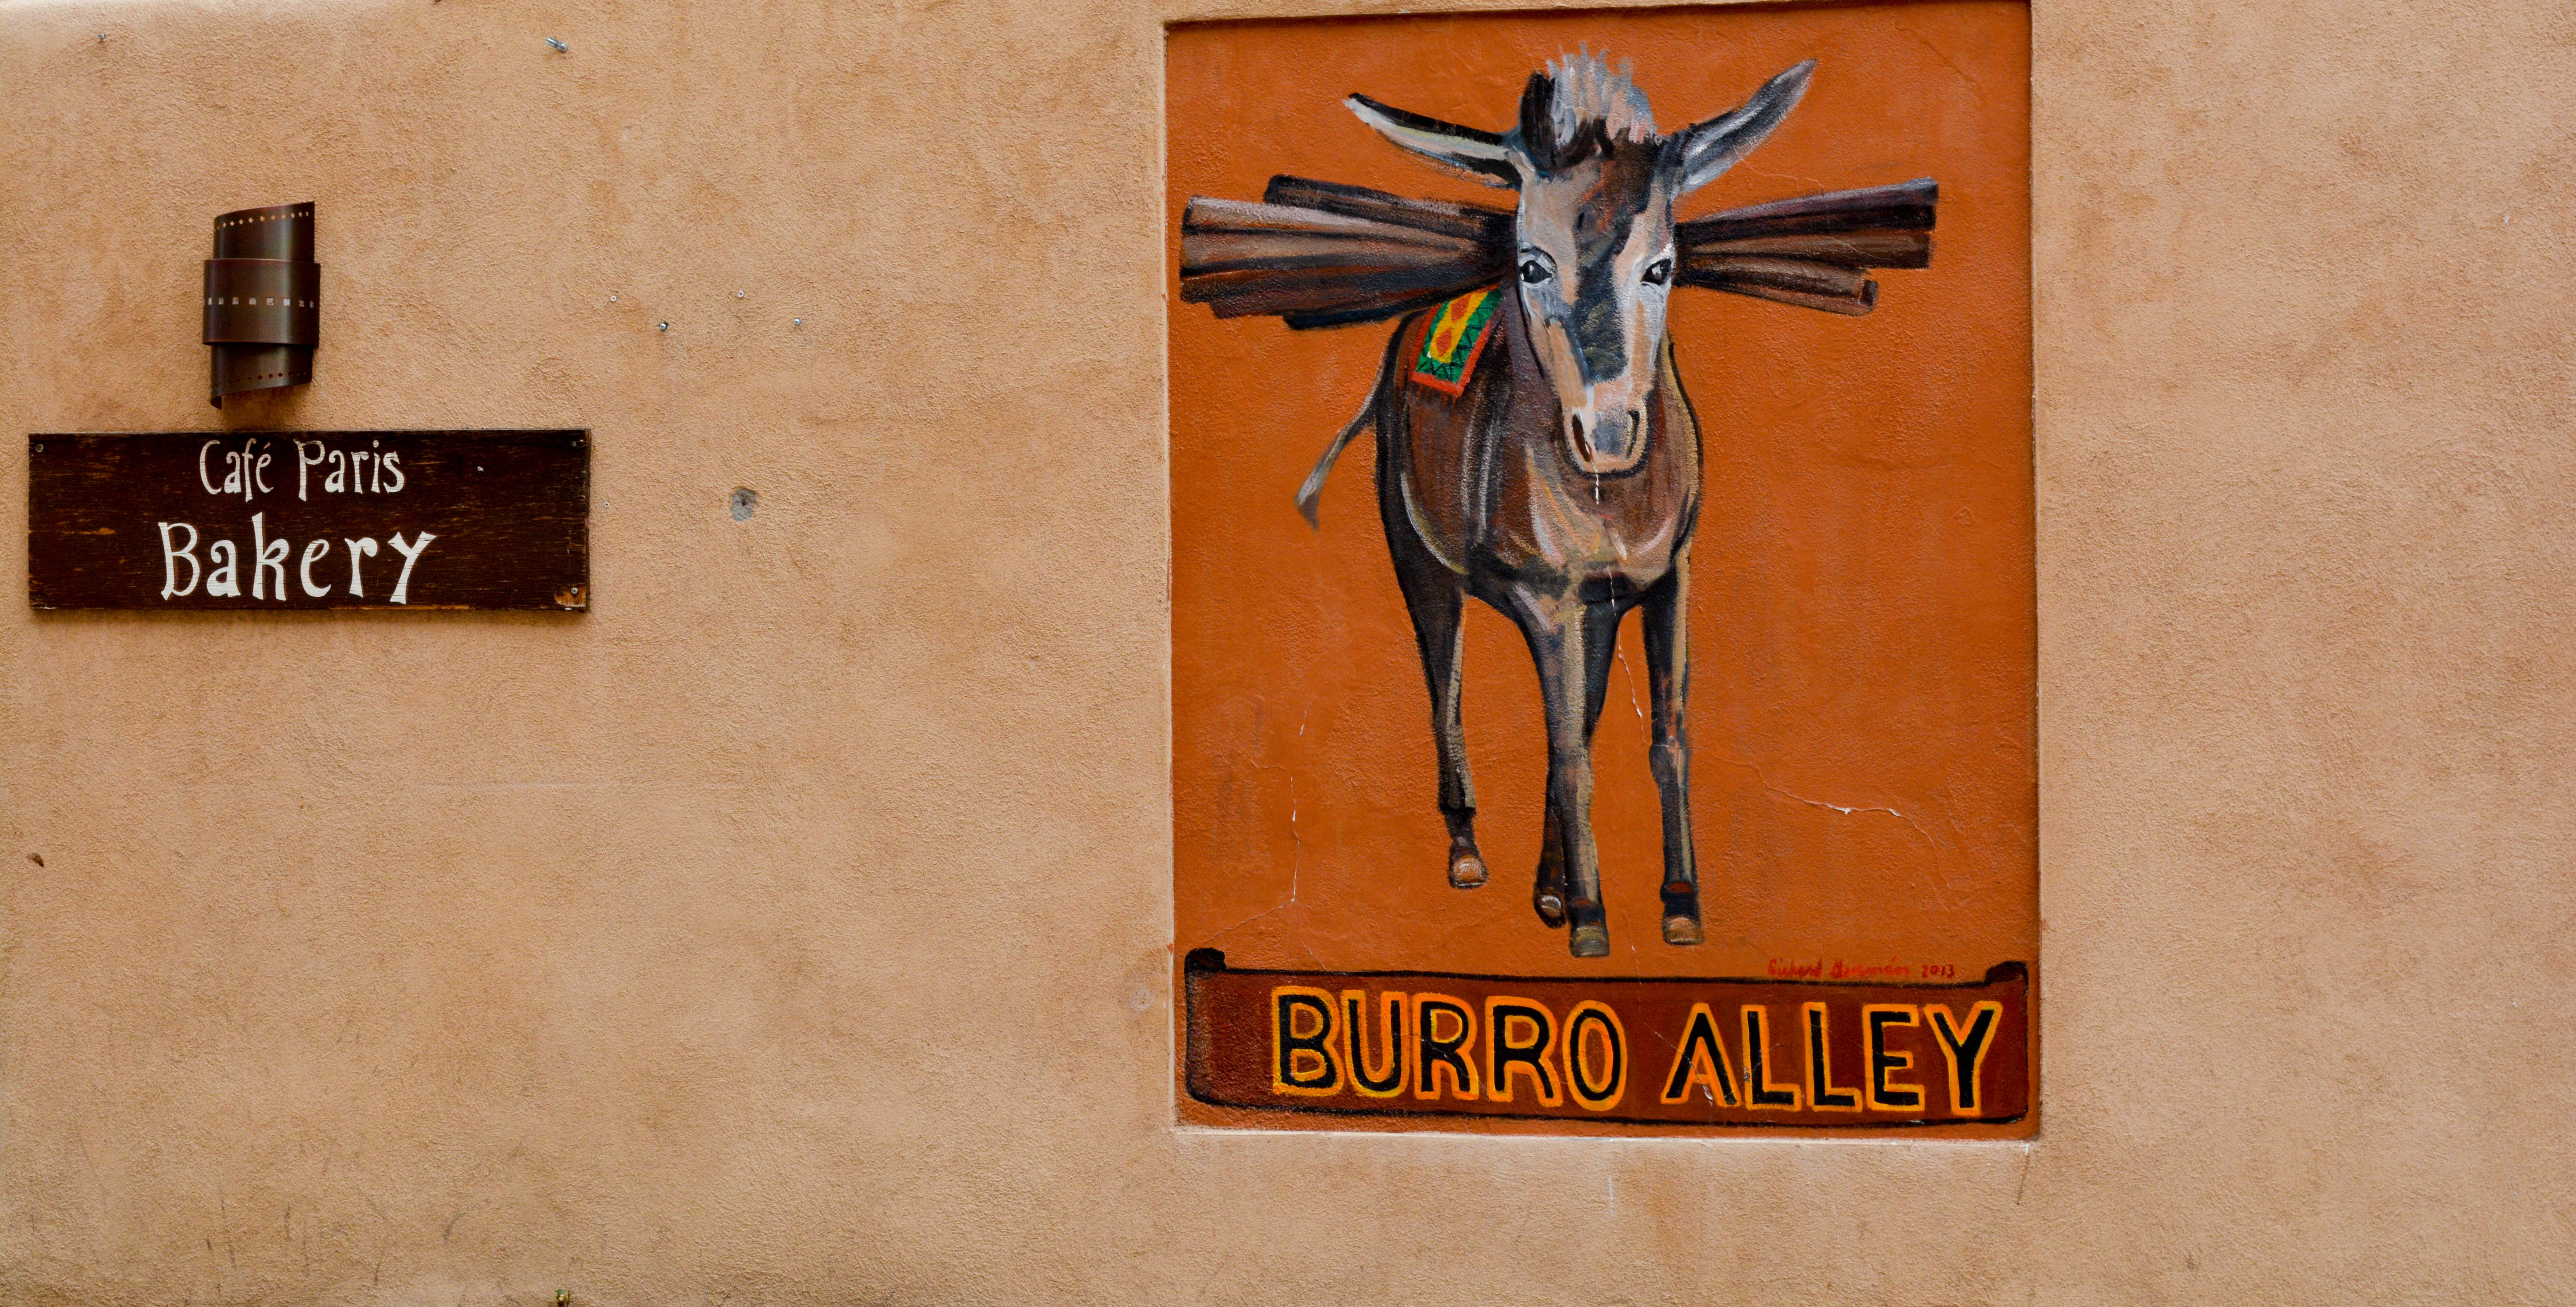
wood, wall, sign, color, art, poster